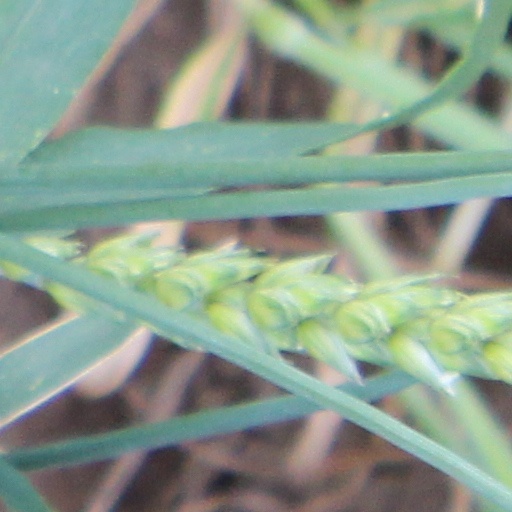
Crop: wheat